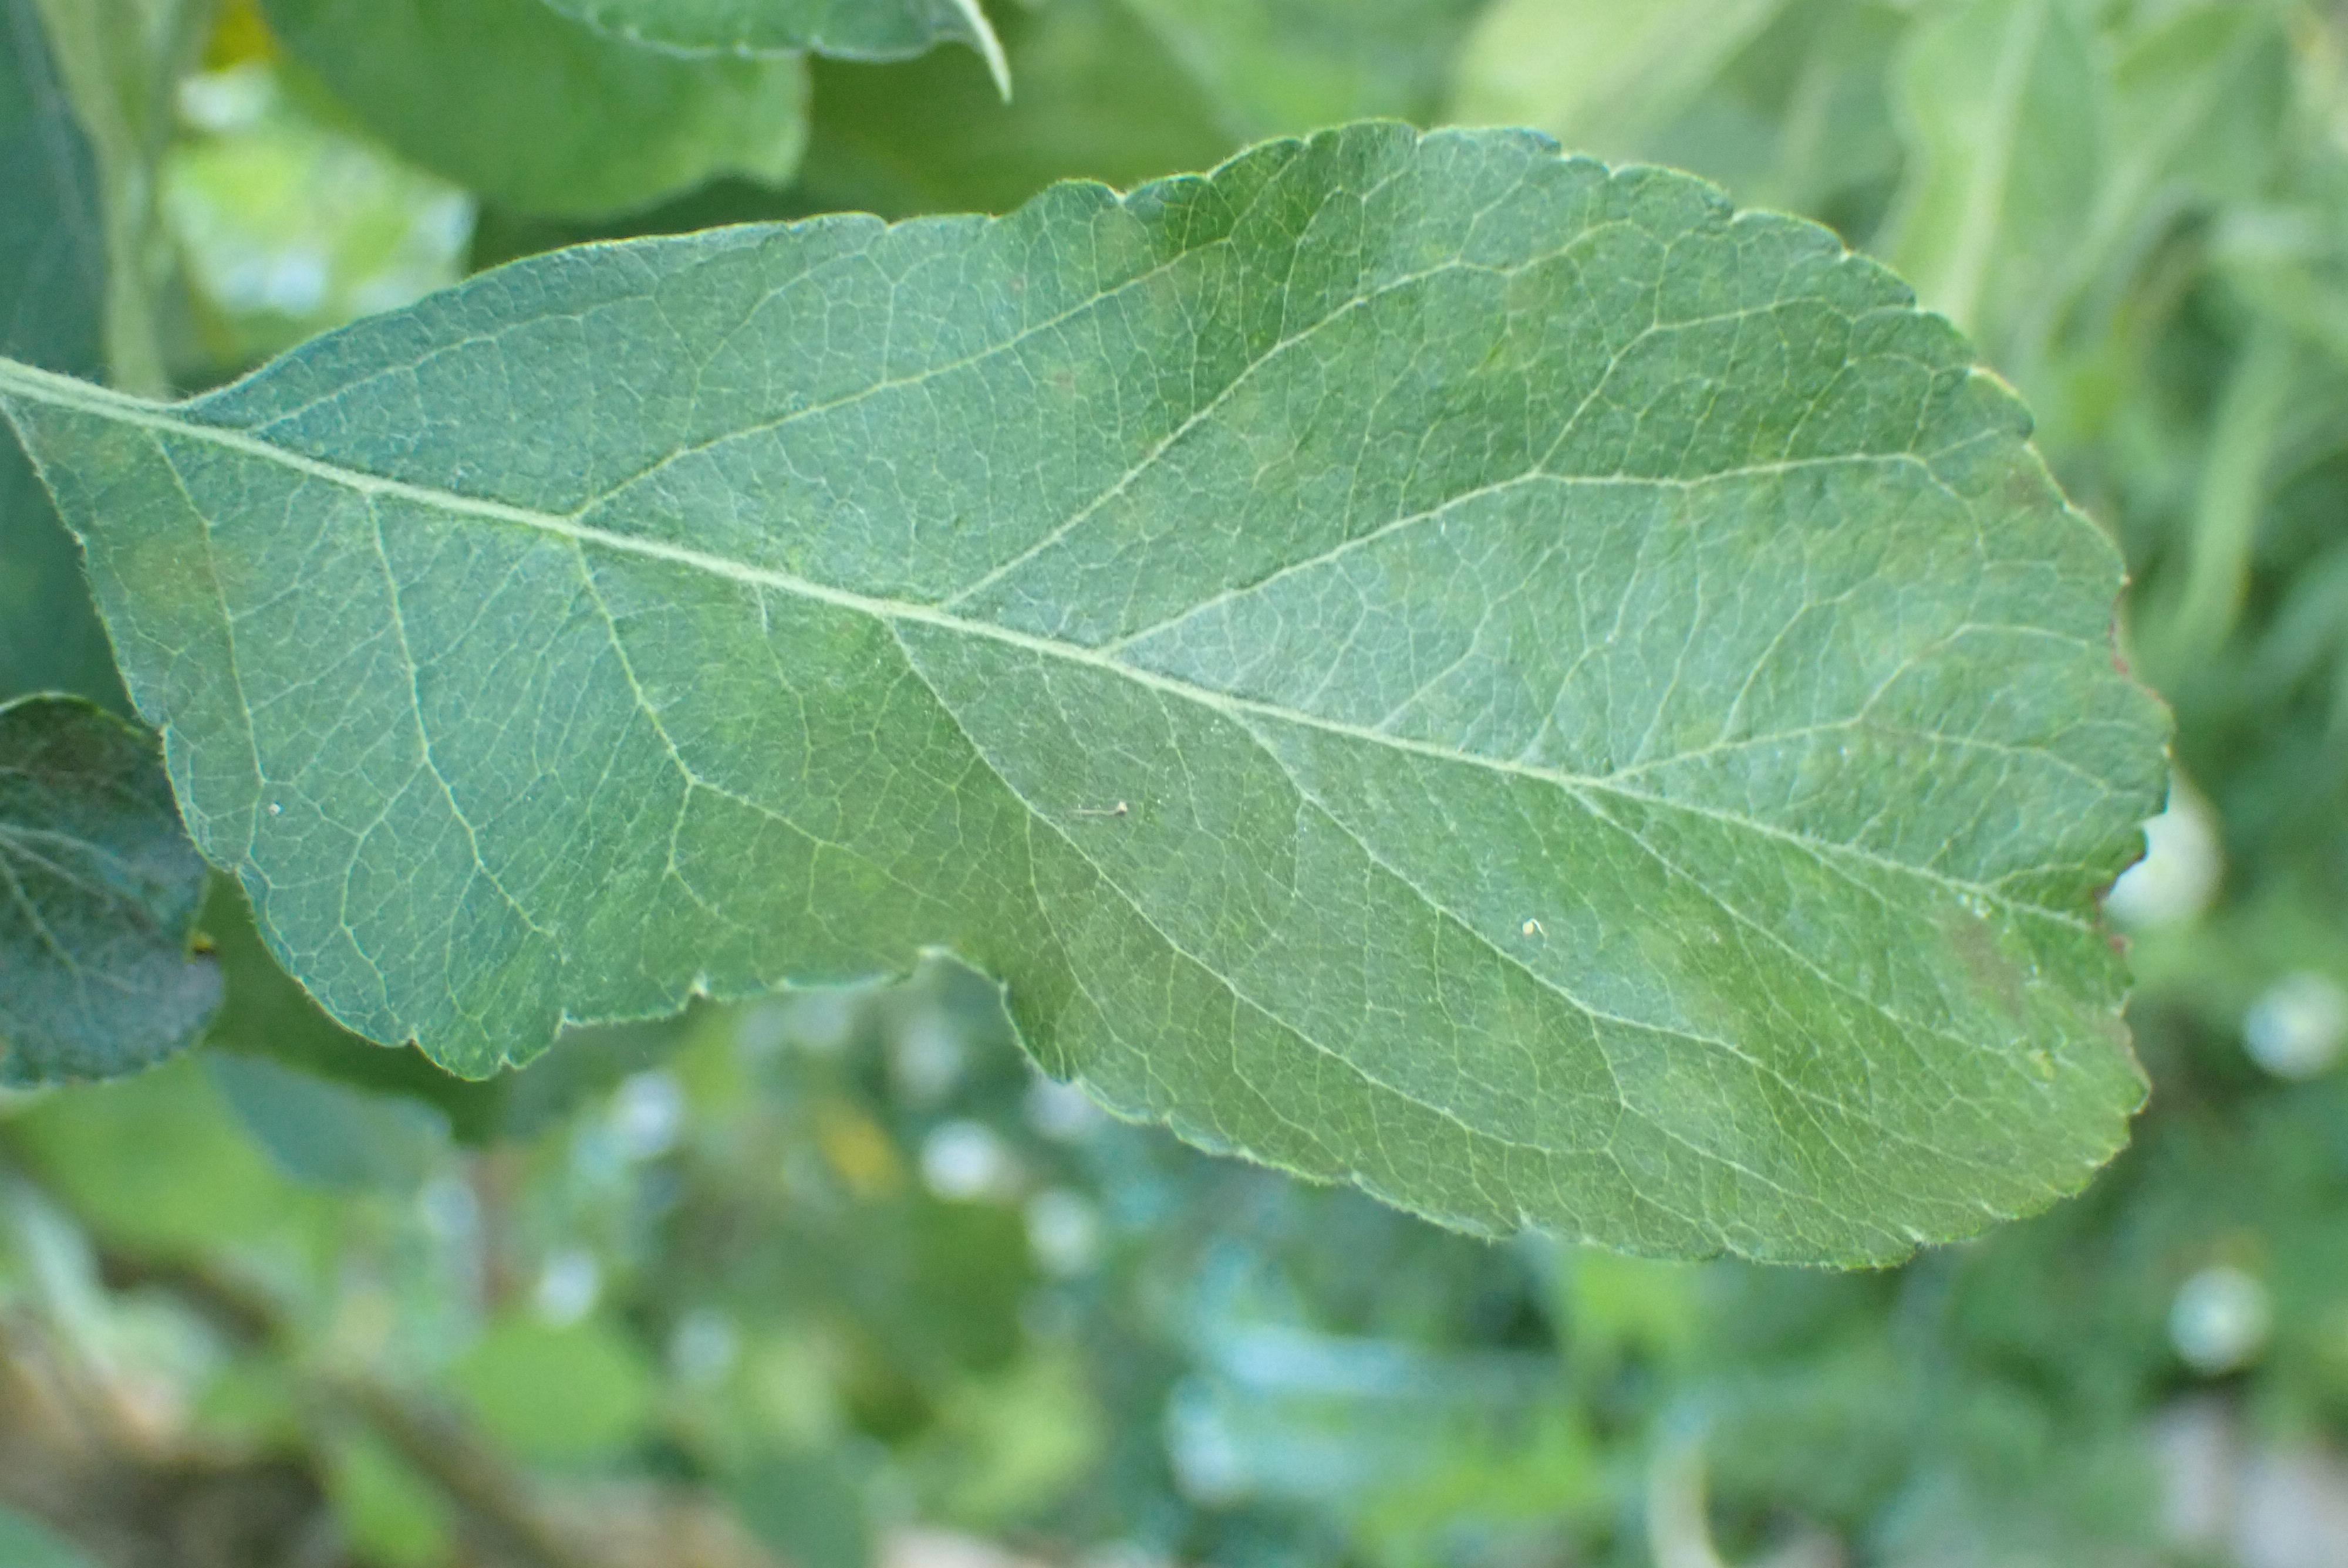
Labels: scab